Geography of Australia

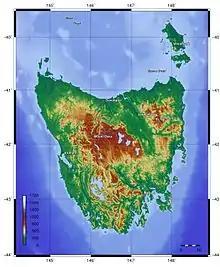
Relief map of Tasmania

Tasmania, the island state, has its own topological distinctions. The Tasmanian central east area, known as the Midlands, is fairly flat by comparison and is predominantly used for agriculture. The most mountainous region is the Central Highlands area, which covers most of the central west parts of the state. Tasmanian mountain ranges has a 'rounded smoothness', similar to that of mainland.